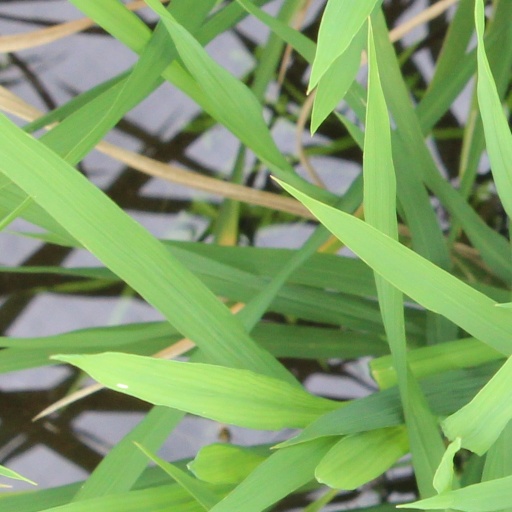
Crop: rice